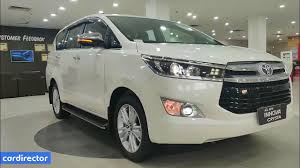
Label: noambulance